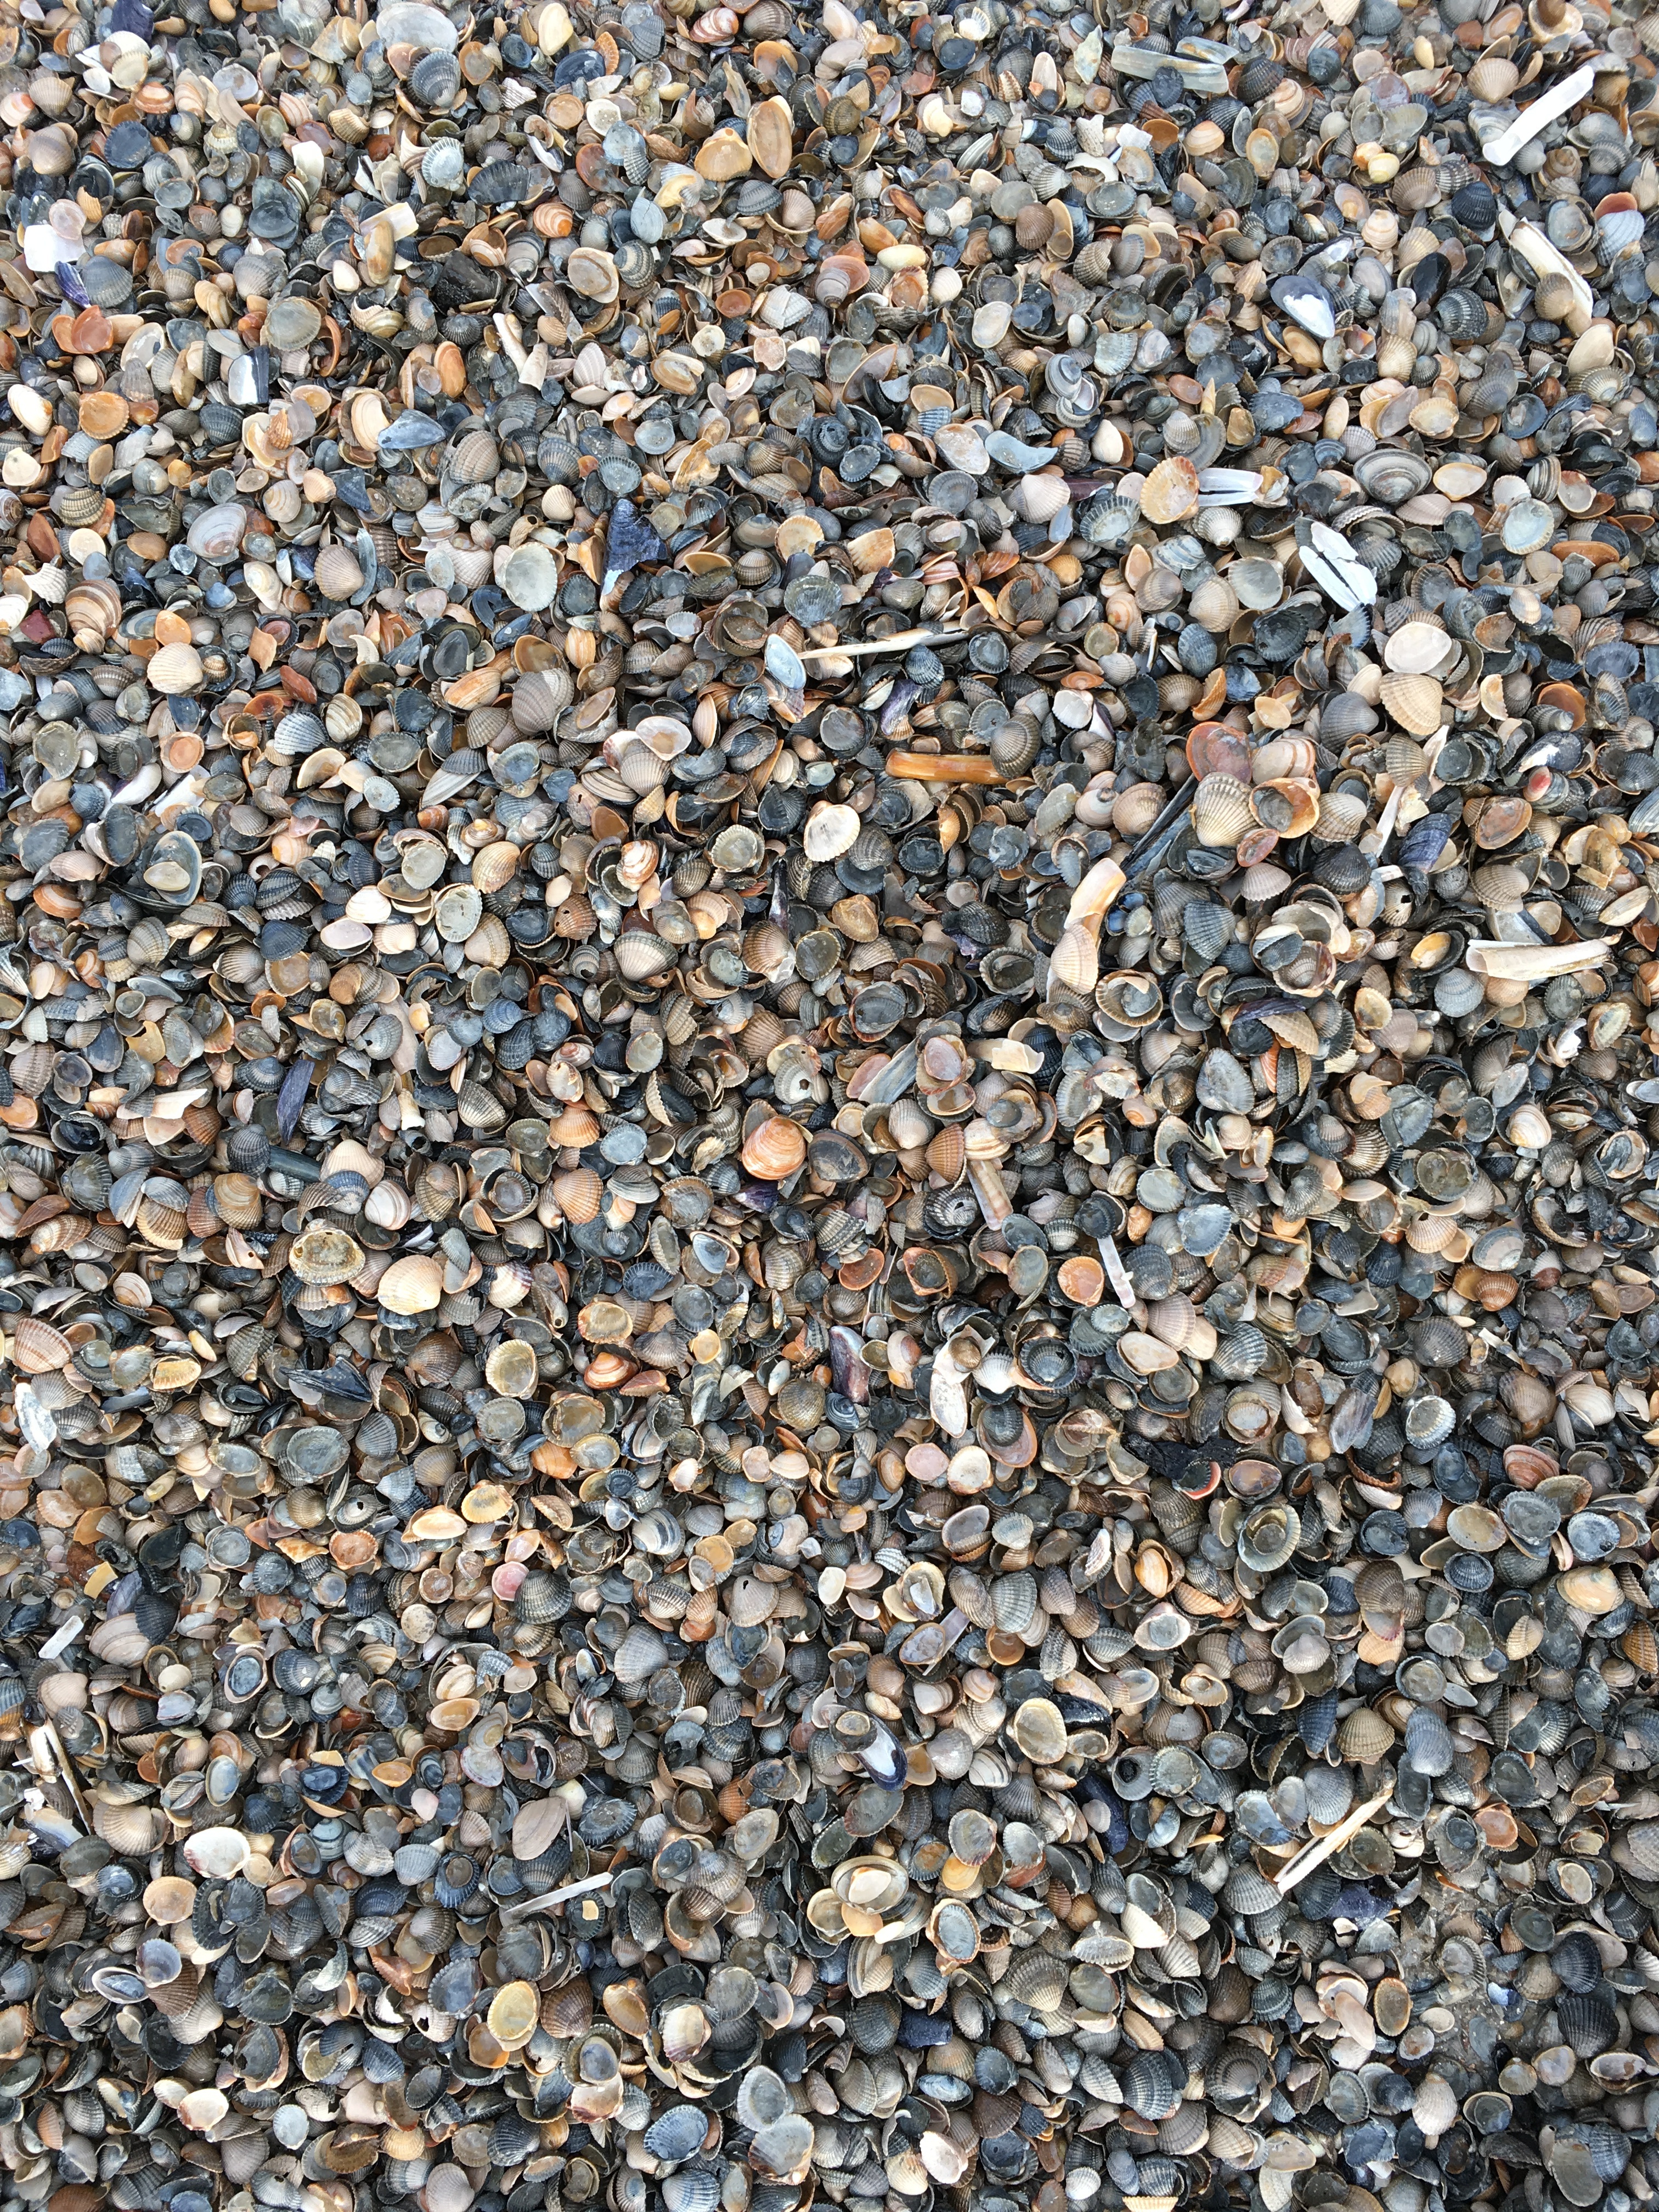
beach, sea, coast, nature, sand, rock, asphalt, pebble, holiday, soil, close, material, shell, housing, rubble, gravel, granite, mussels, flooring, road surface